Mary Callery

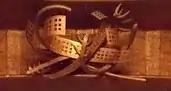
Callery's sculpture at the Metropolitan Opera

Architect Philip Johnson, whom she had met her in Paris, became a close friend, and he introduced her to major players in the world of business and art in New York, including Nelson and Abby Rockefeller. Wallace Harrison, who along with Johnson, was responsible for the design of Lincoln Center, commissioned Callery to create a sculpture for the top of the proscenium arch at the Metropolitan Opera House. Described as "an untitled ensemble of bronze forms creating a bouquet of sculptured arabesques," it is perhaps her best known work. It is most affectionately known by The Metropolitan Opera Company members as "The Car Wreck" and more infrequently as "Spaghetti Spoon in Congress with Plumbers Strap."